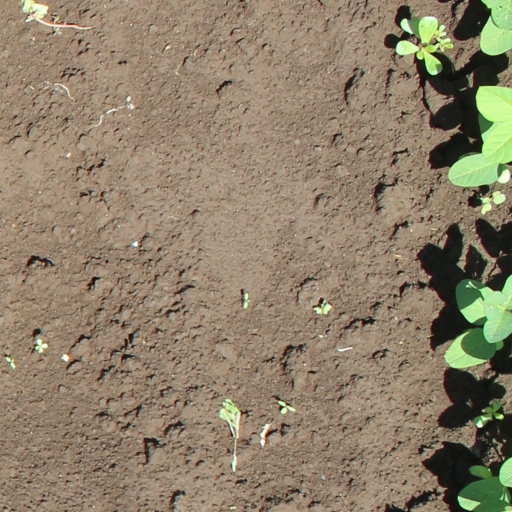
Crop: soybean